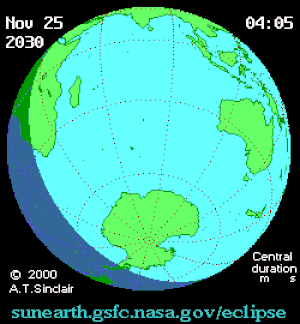
Une éclipse solaire totale aura lieu le 25 novembre 2030.